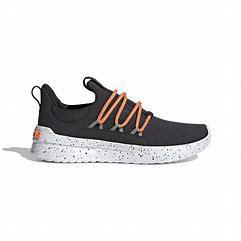
Brand: Adidas
Model: Lite Racer Adapt 4